Crusading movement

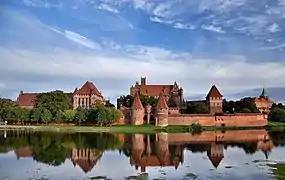
Malbork Castle of the Teutonic Order in Prussia

With weak central authority, regional strongmen seized control of parishes and abbeys, often appointing unfit clergy. Believers feared such irregularities invalidated sacraments, heightening anxiety over damnation. Sinners were expected to confess and perform penance to be reconciled with the Church. Since penance could be burdensome, priests began offering indulgences—commuting penance into acts like almsgiving or pilgrimage. Among these, penitential journeys to Palestine held special value, as it was the setting of Jesus's ministry and home to the Church of the Holy Sepulchre, believed to mark his crucifixion and resurrection.